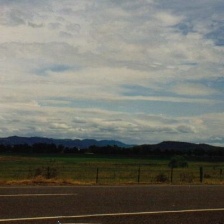
Cloud type: Cirrostratus